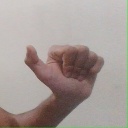
अक्षर: त